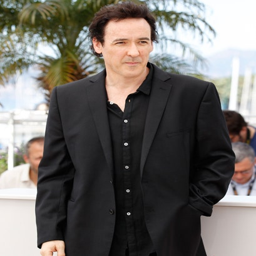
man dressed all in black